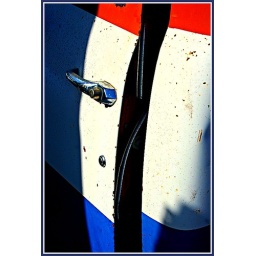
Red white and blue in the junkyard